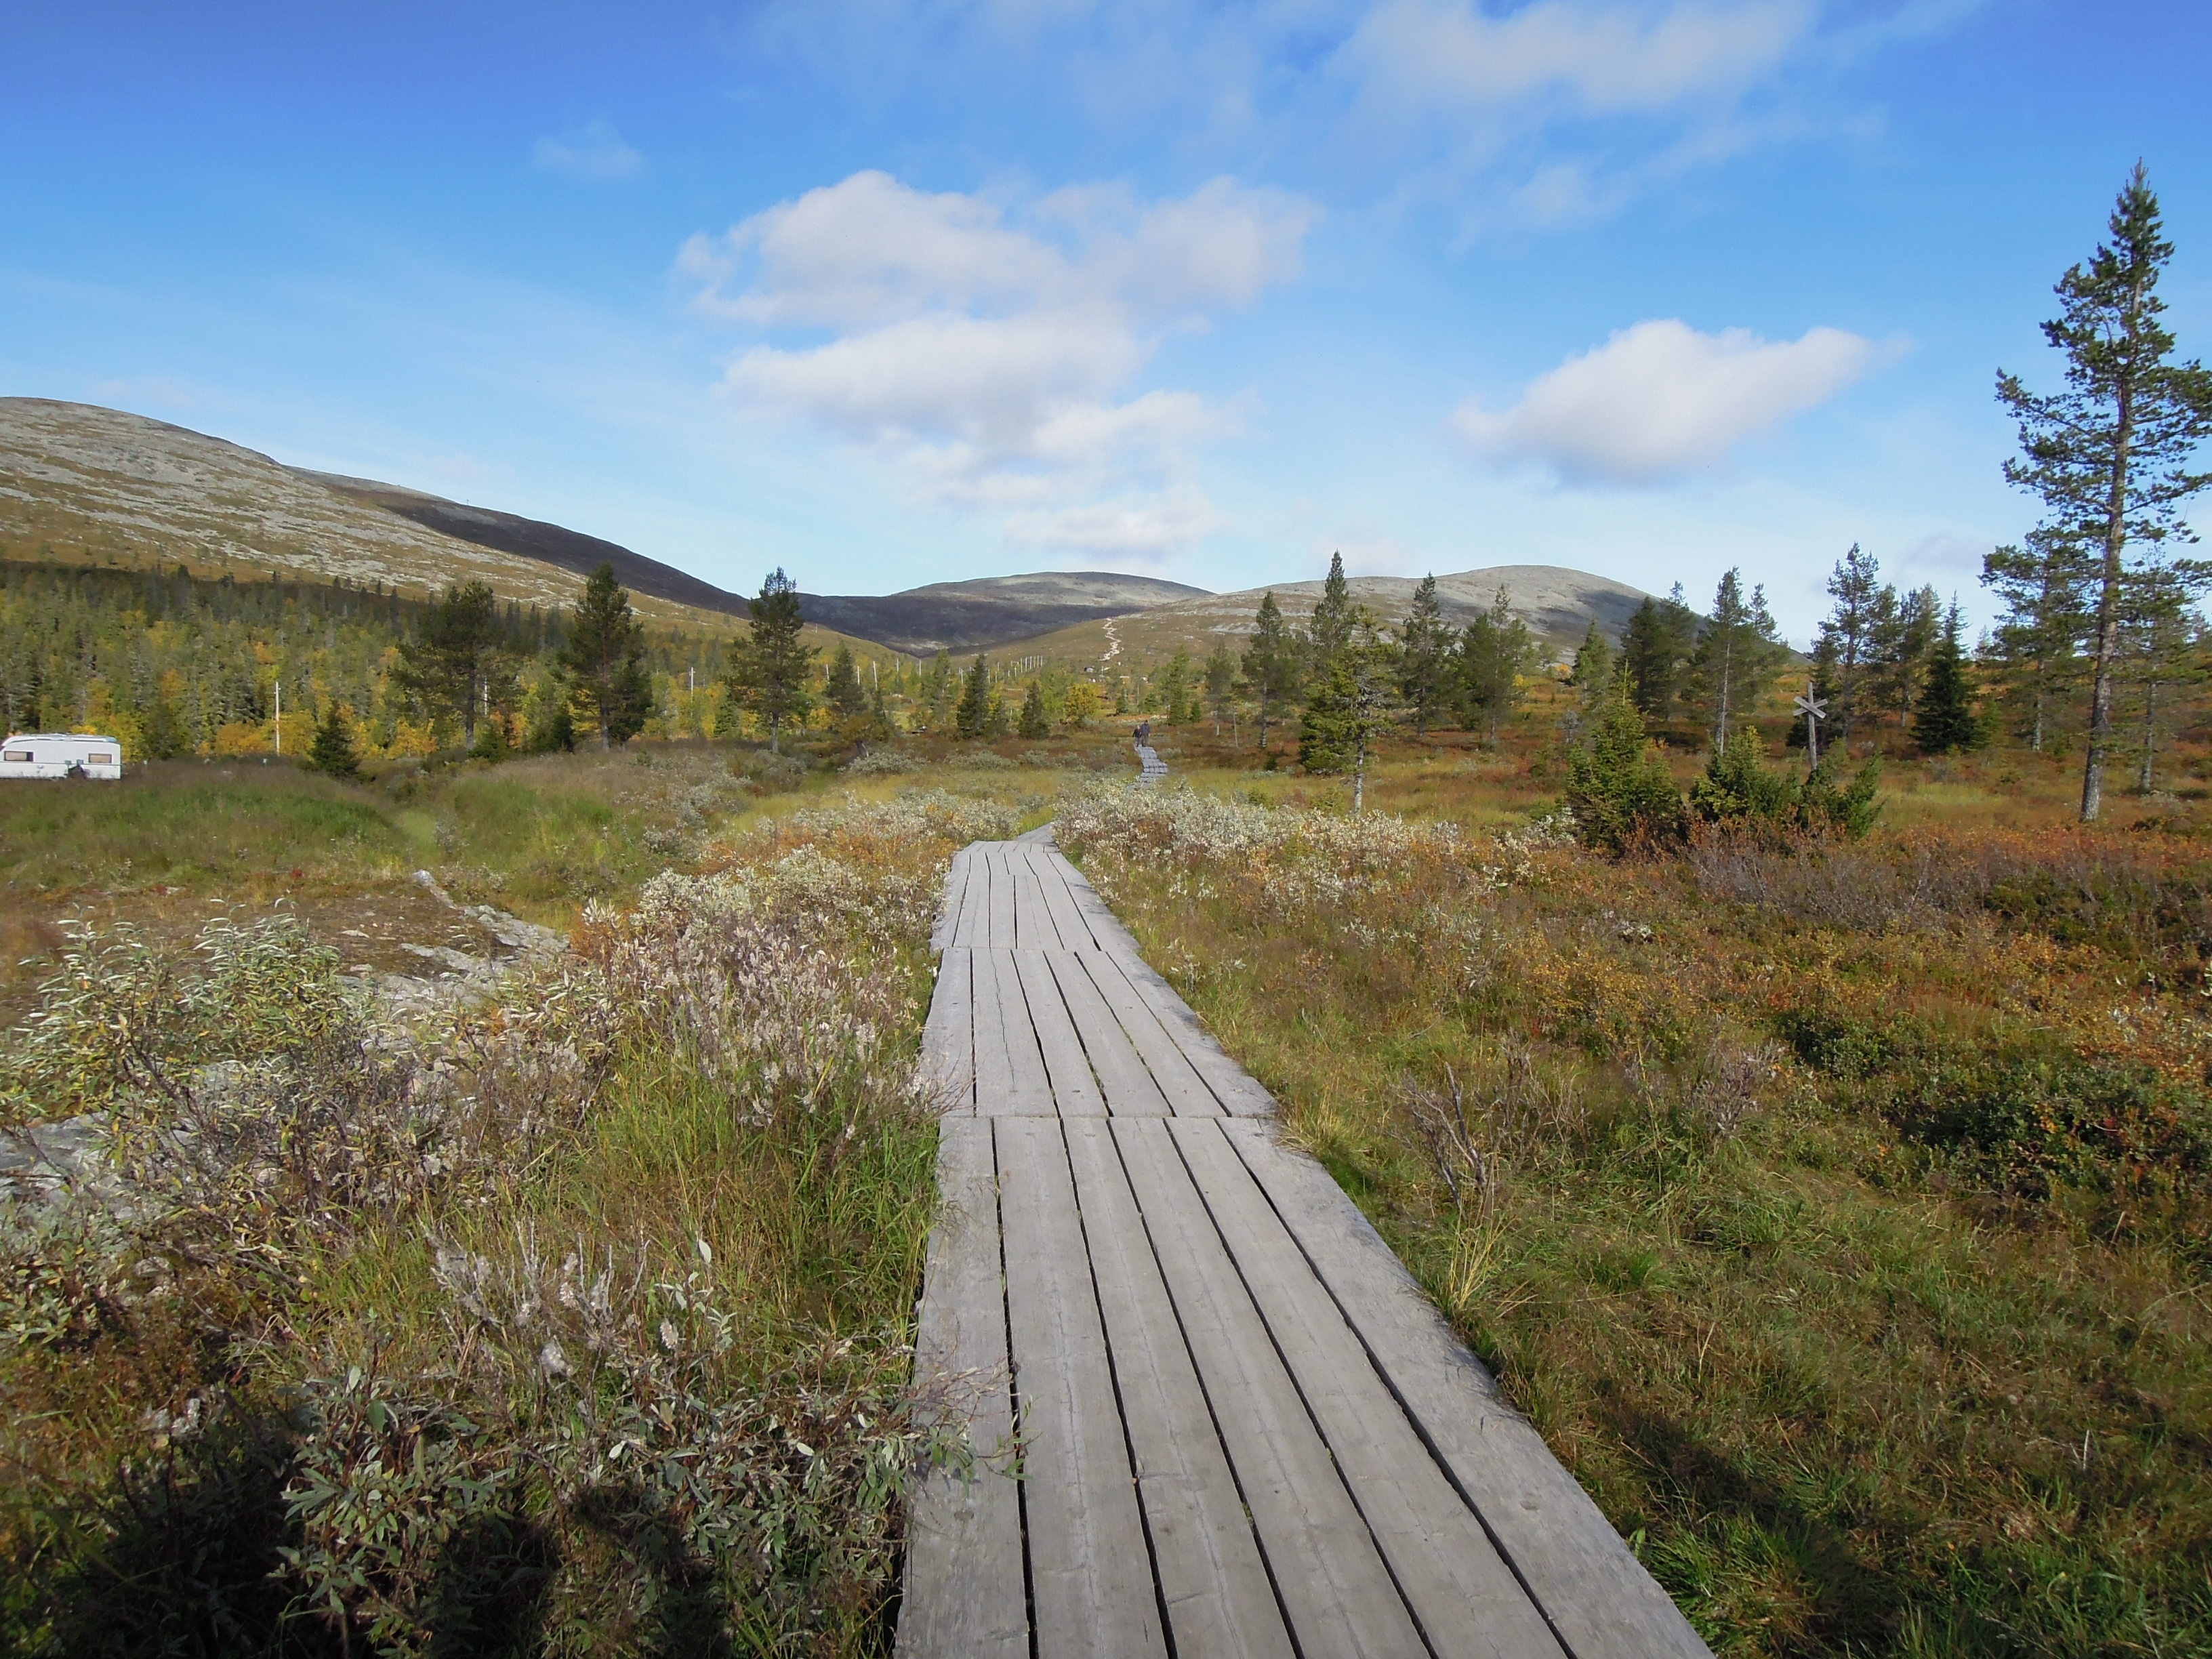
landscape, nature, forest, wilderness, mountain, sky, trail, meadow, hill, lake, valley, hike, autumn, blue, reservoir, camping, tourism, highland, terrain, ridge, waterway, clouds, wetland, plateau, habitat, loch, fall colors, ecosystem, finnish, rural area, nature photo, lapland, duckboards, natural environment, mountainous landforms